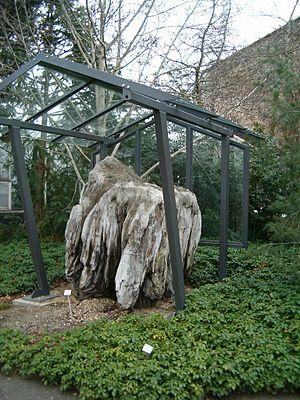
Le jardin botanique de Dresde est un jardin botanique situé en Allemagne, à Dresde, et qui a été fondé en 1820 par Ludwig Reichenbach, sous le nom de jardin botanique royal, mais dont l'espace actuel a été inauguré en 1893. Il dépend depuis 1949 de l'université technique de Dresde et comprend environ dix mille espèces de plantes. Son code d'identification internationale est DR, en tant que membre de la BGCI.